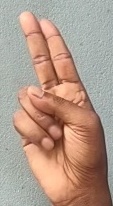
ASL sign: U